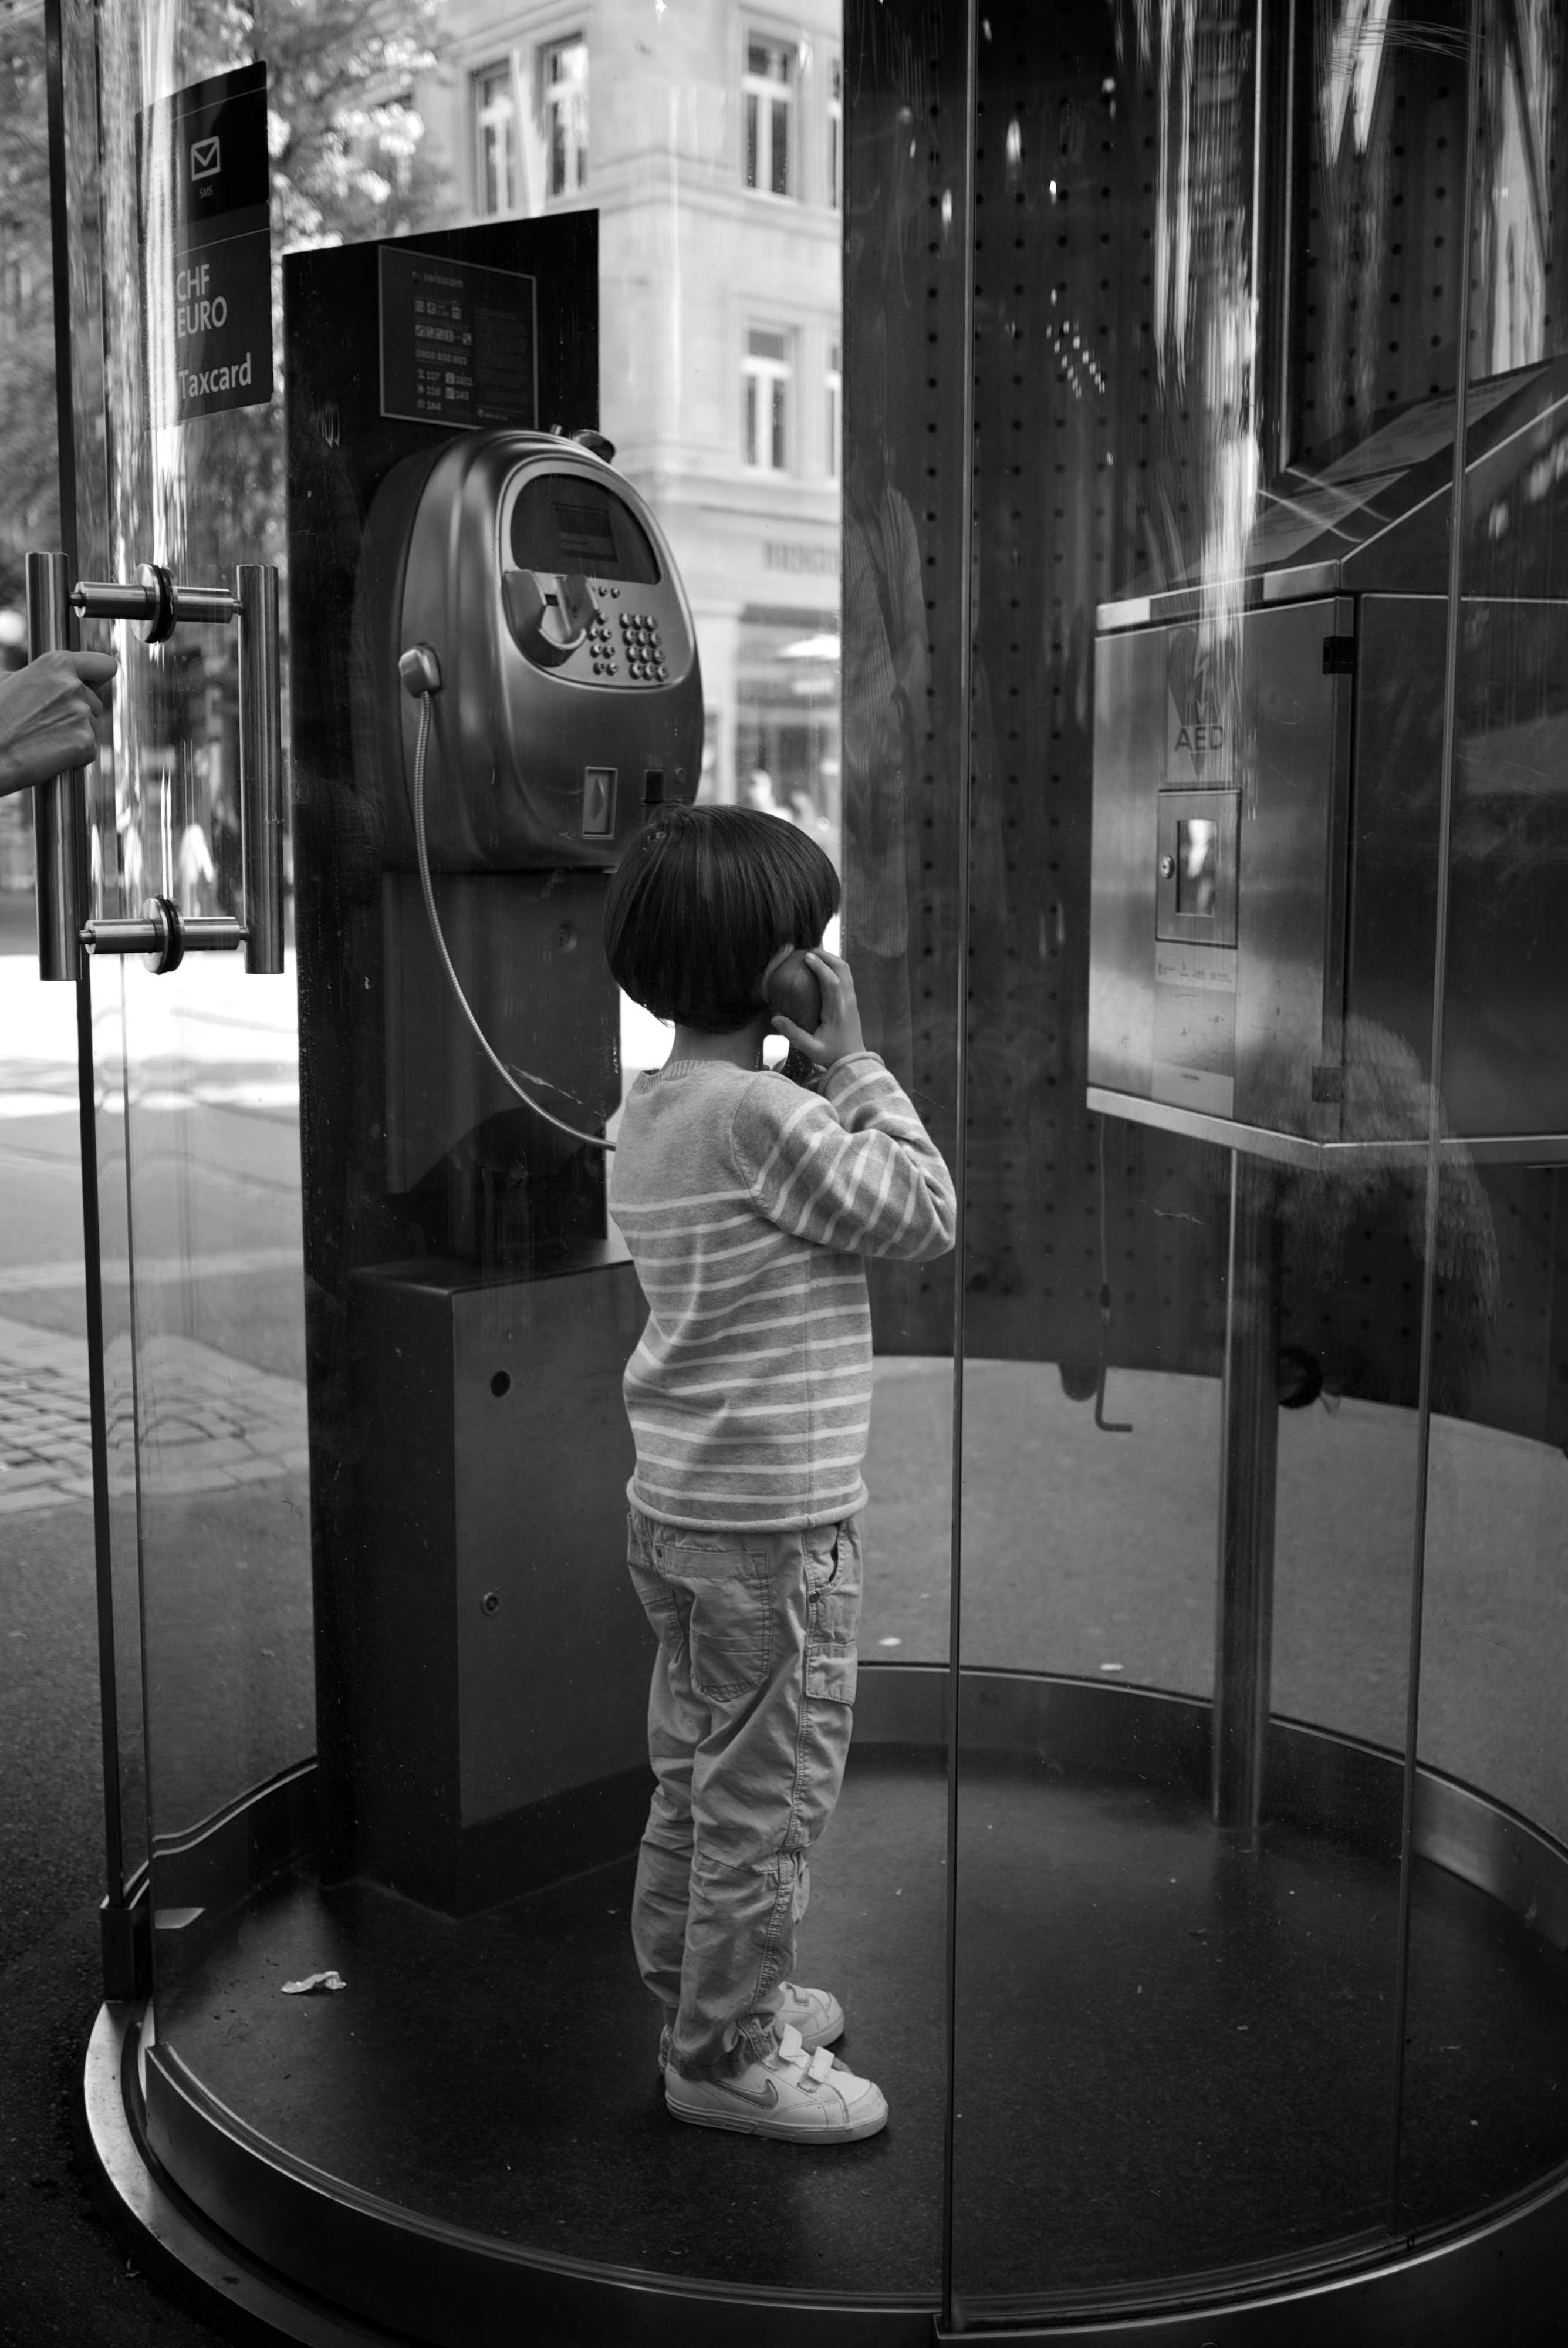
black and white, white, street, photography, film, ebook, training, black, monochrome, streetphotography, flickr, thomas, video, digital camera, olympus, photograph, omd, image, fuji, shape, leica, monochrom, leuthard, hcb, thomasleuthard, streettogs, monochrome photography, single lens reflex camera